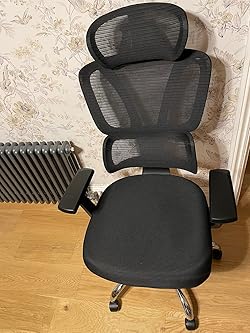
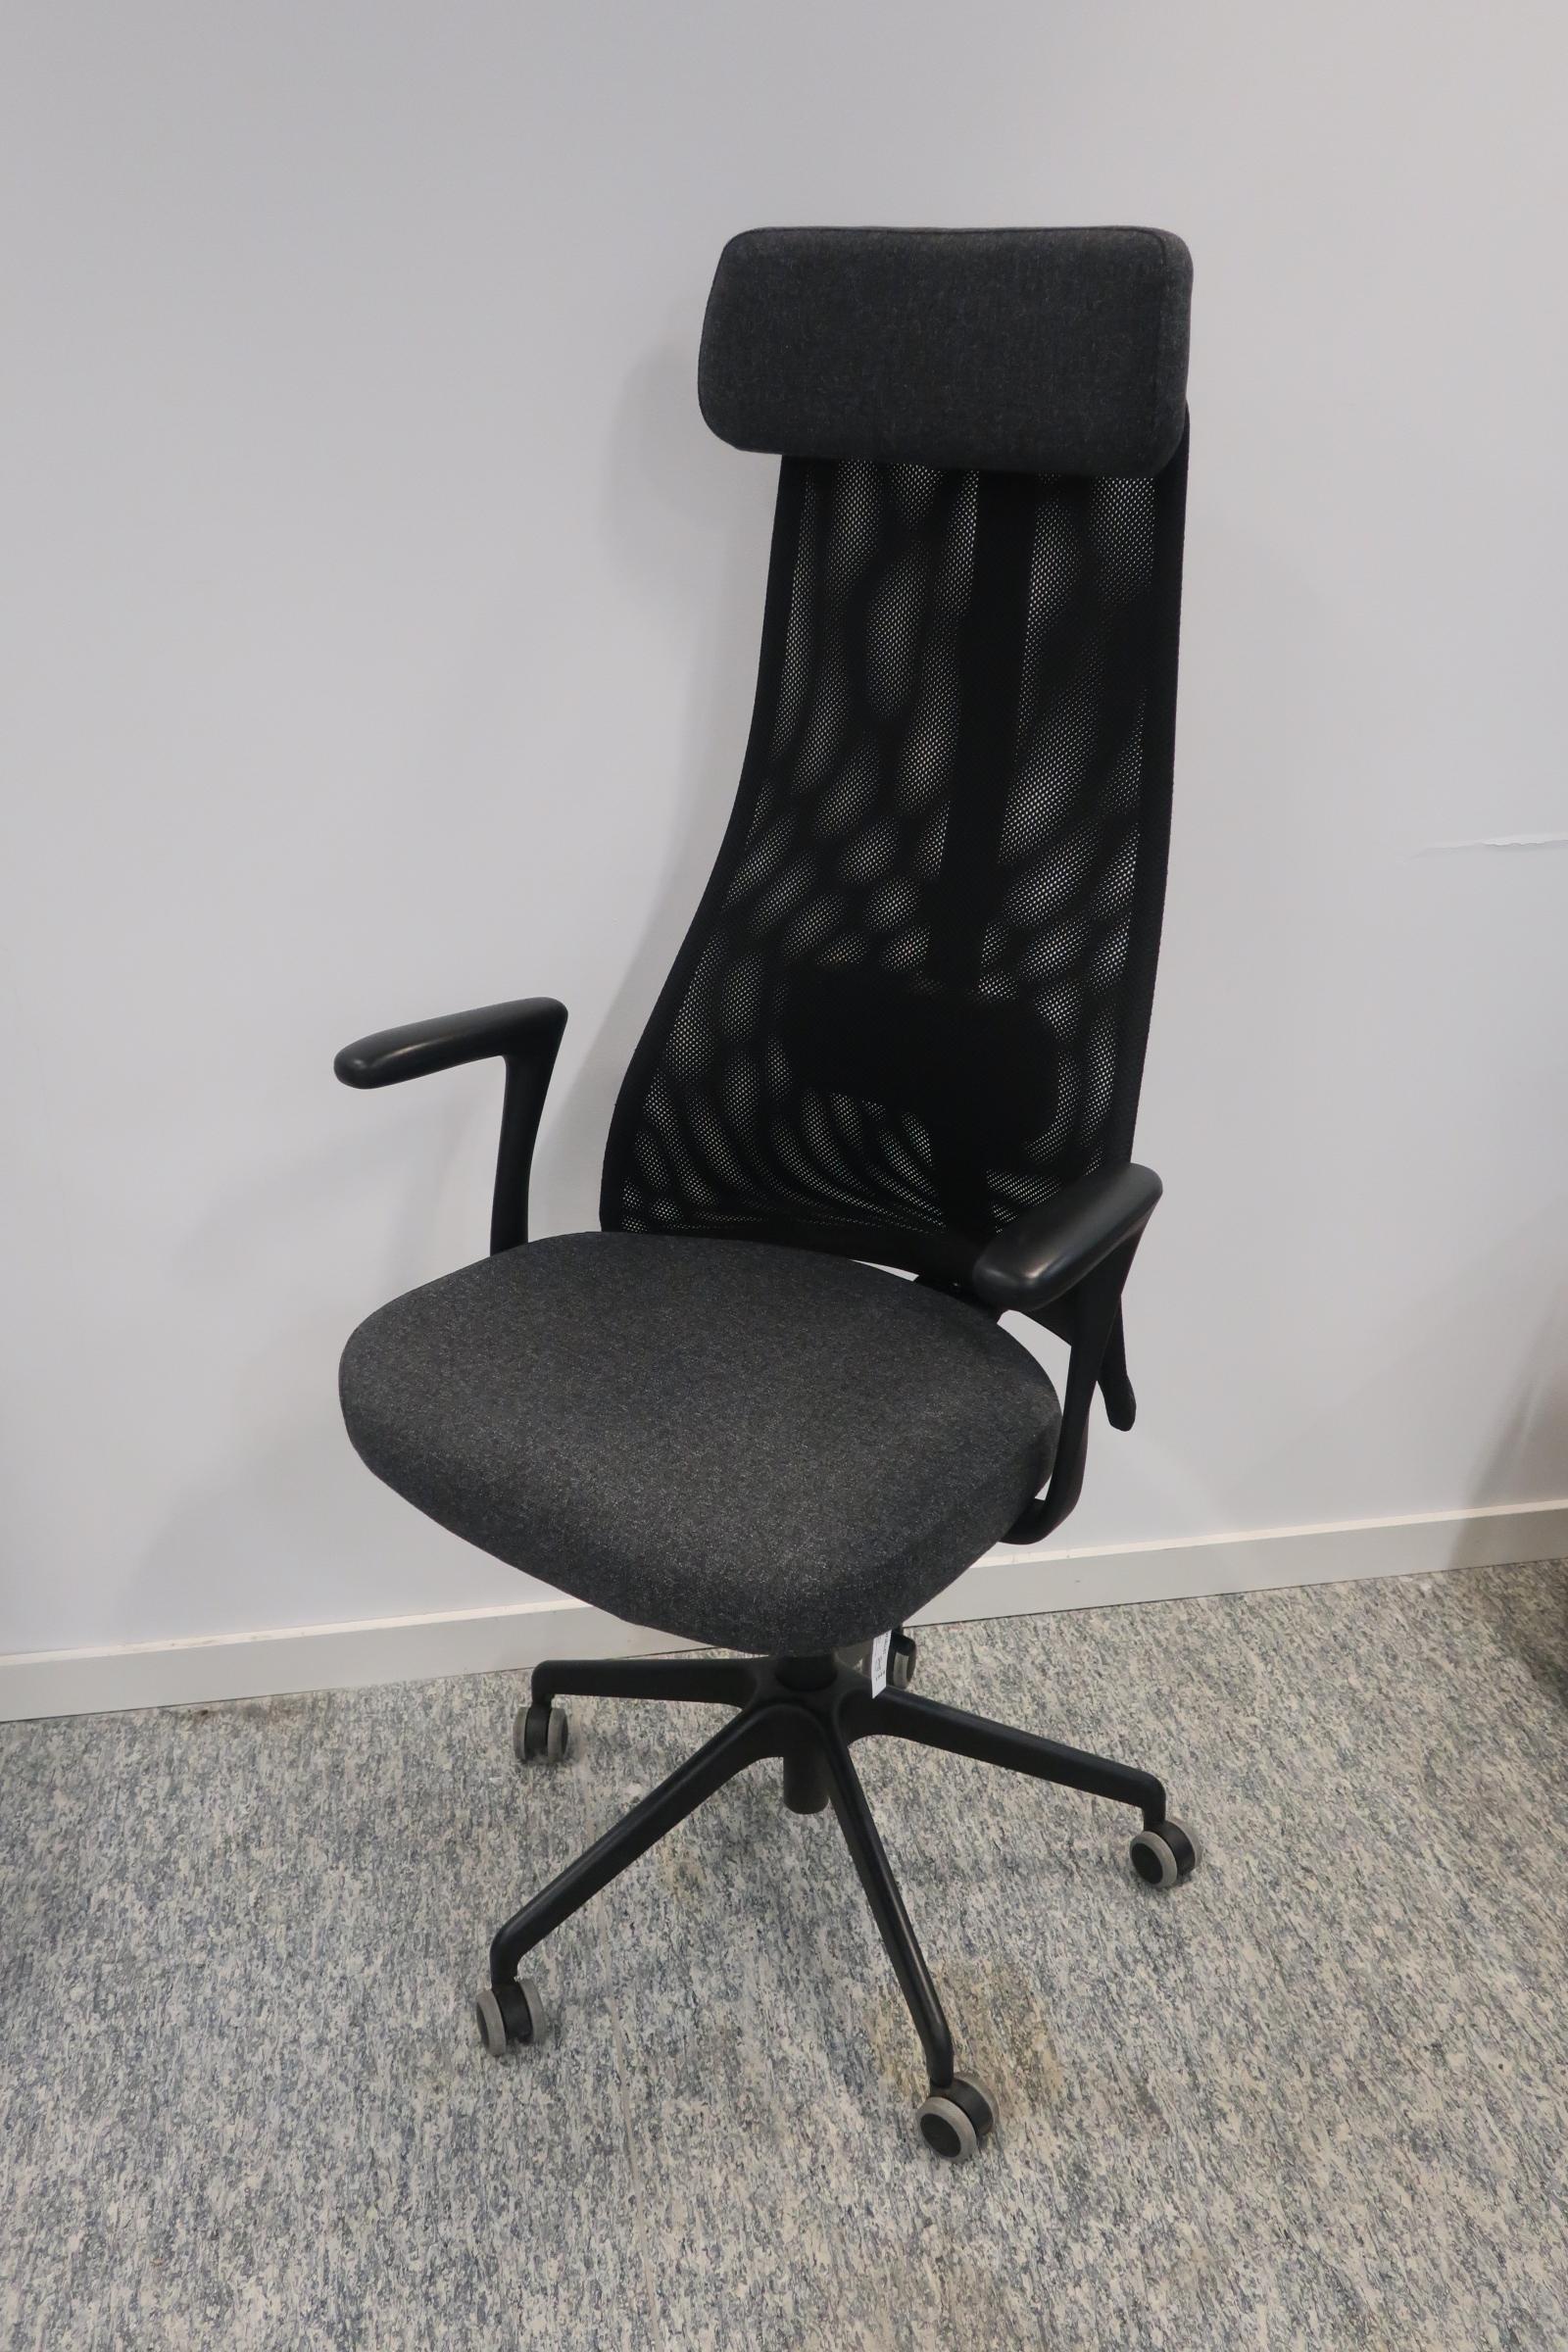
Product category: items_chair
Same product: no